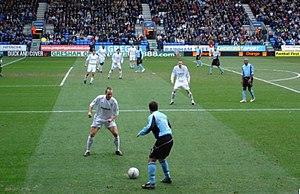
Les défenseurs sont des joueurs de football dont la tâche principale consiste à perturber, ou idéalement empêcher, le jeu d'attaque de l'équipe adverse.